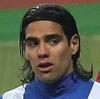
Age: 24